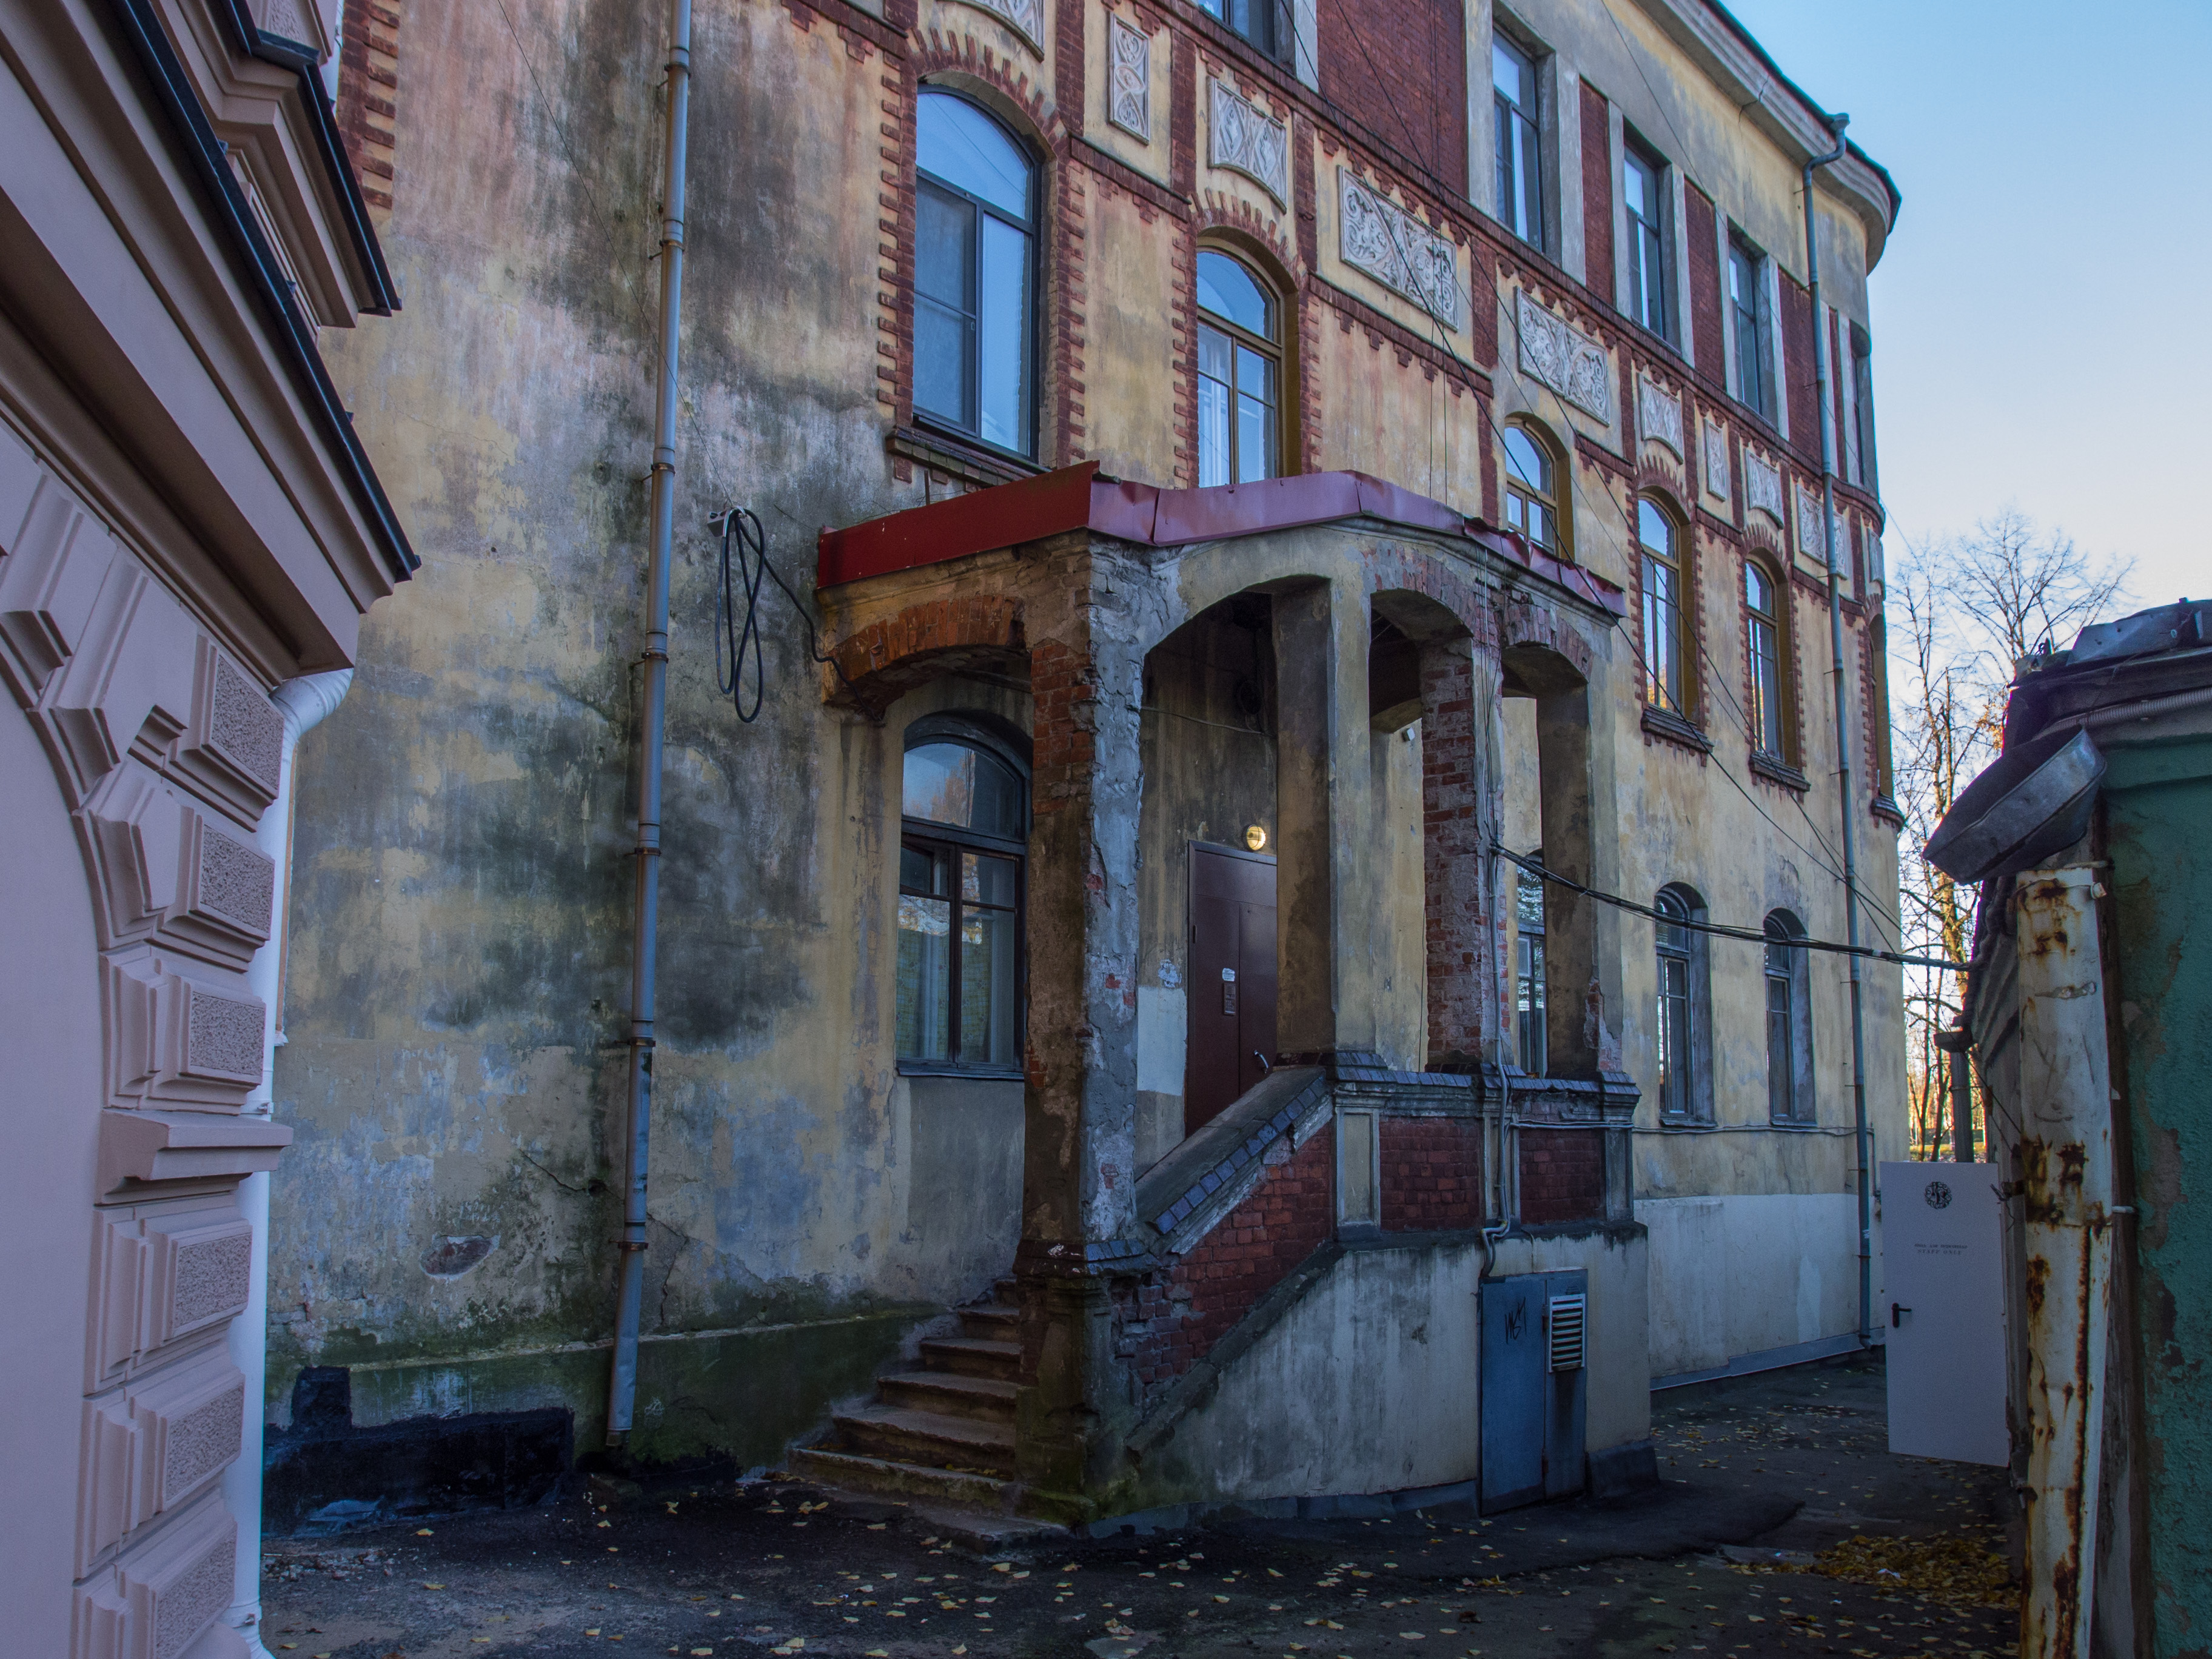
image, building, property, house, architecture, neighbourhood, facade, street